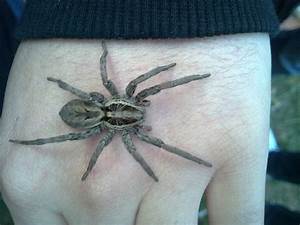
Label: ragno